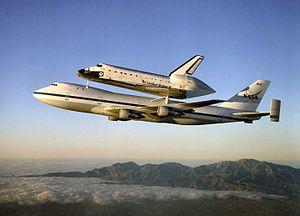
En mécanique des fluides, un corps de moindre traînée est un corps qui, lors de son déplacement dans un fluide, génère la traînée la plus faible.